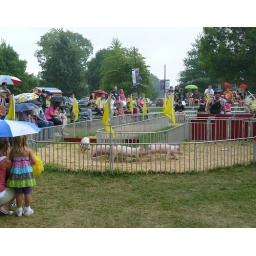
The pigs raced around a fenced-in track, and at the finish line was a plate of Oreo Cookies.